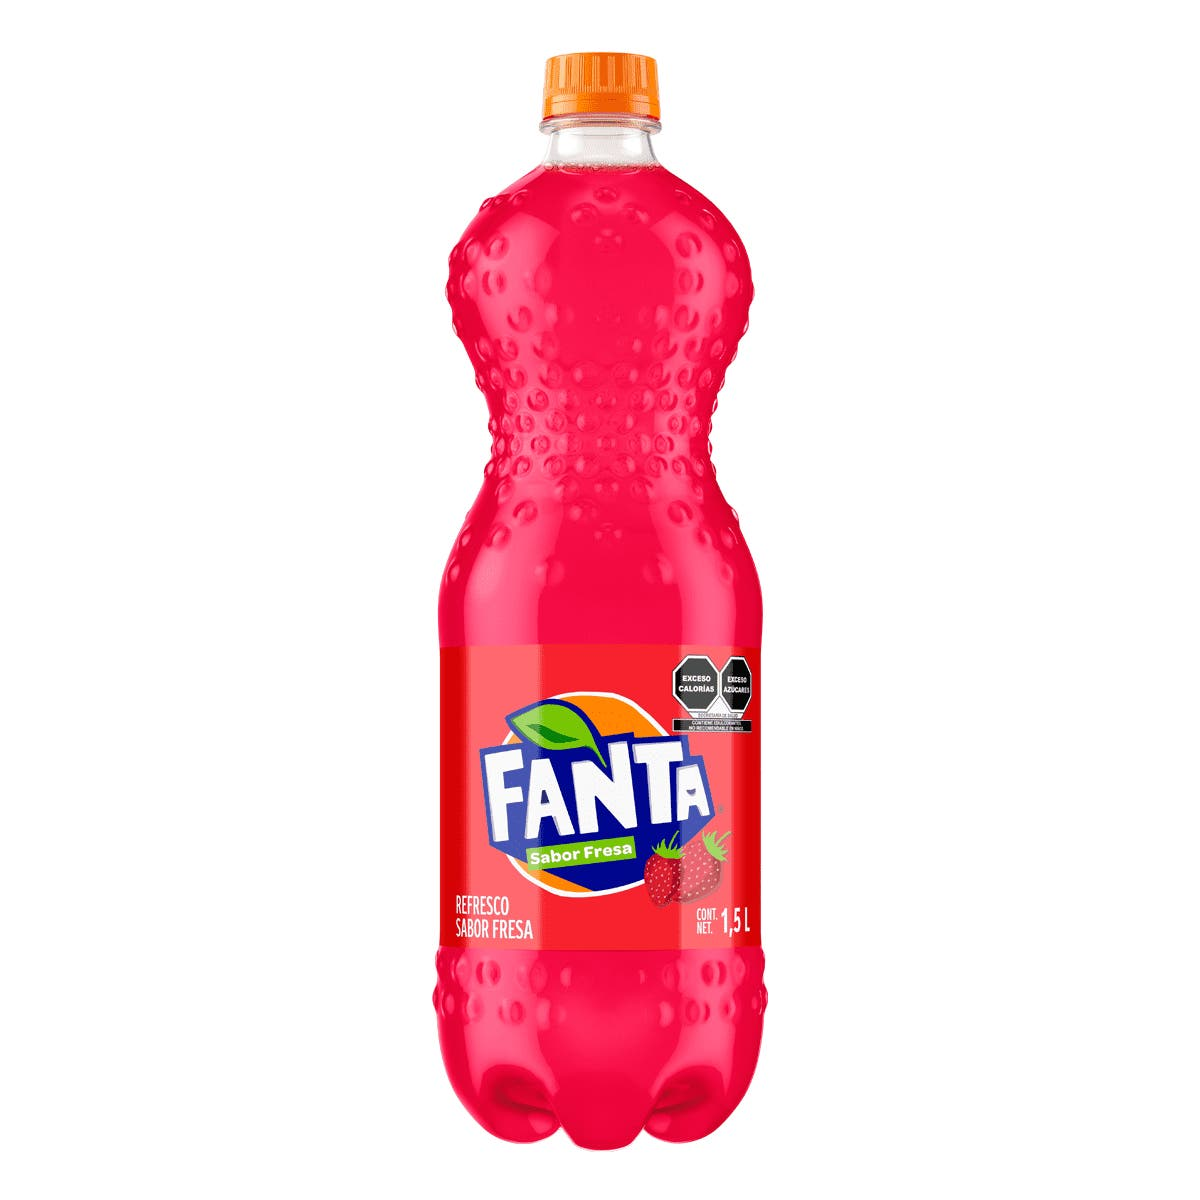
A Fanta strawberry flavor soda in a 1.5-liters plastic bottle